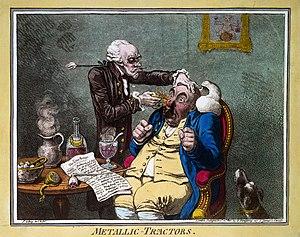
L’histoire du placebo et des effets placebo permet de comprendre l’apparition et l'évolution du terme placebo, son usage dans un sens médical, ainsi que l'histoire de l'effet placebo qui y est associé.